Cynthia Tait

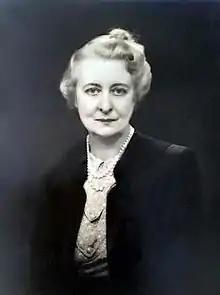

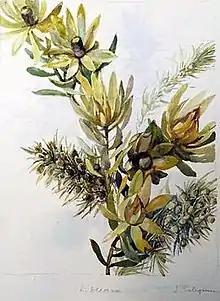
"Leucadendron laureolum" (Lam.) Fourc. (= "L. decorum" R.Br.)

Lady Cynthia Tait (1894–1962), born Kate Cynthia Grenfell, was a proficient botanical illustrator, particularly of Southern African flowers. She was married to Admiral Sir William Eric Campbell Tait and during his prolonged absences found ample time to become interested in and paint wild flowers. After Campbell Tait's death in 1946 she was married to Lancelot Herbert Ussher of Luncarty, Claremont, Cape, South Africa.